Wynn Las Vegas

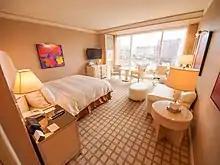
A hotel room at Wynn Las Vegas, 2013

In early 2018, Wynn Resorts bought the site where the New Frontier Hotel and Casino stood before its demolition, as well as four adjacent acres, all located across the street from Wynn and Encore. The company planned to build a new casino resort, Wynn West, to complement the existing properties. It would include between 2,000 and 3,000 rooms. However, CEO Steve Wynn resigned from the company shortly after the land purchase, following sexual misconduct allegations against him. Matt Maddox took over as CEO, and plans for Wynn West were shelved.